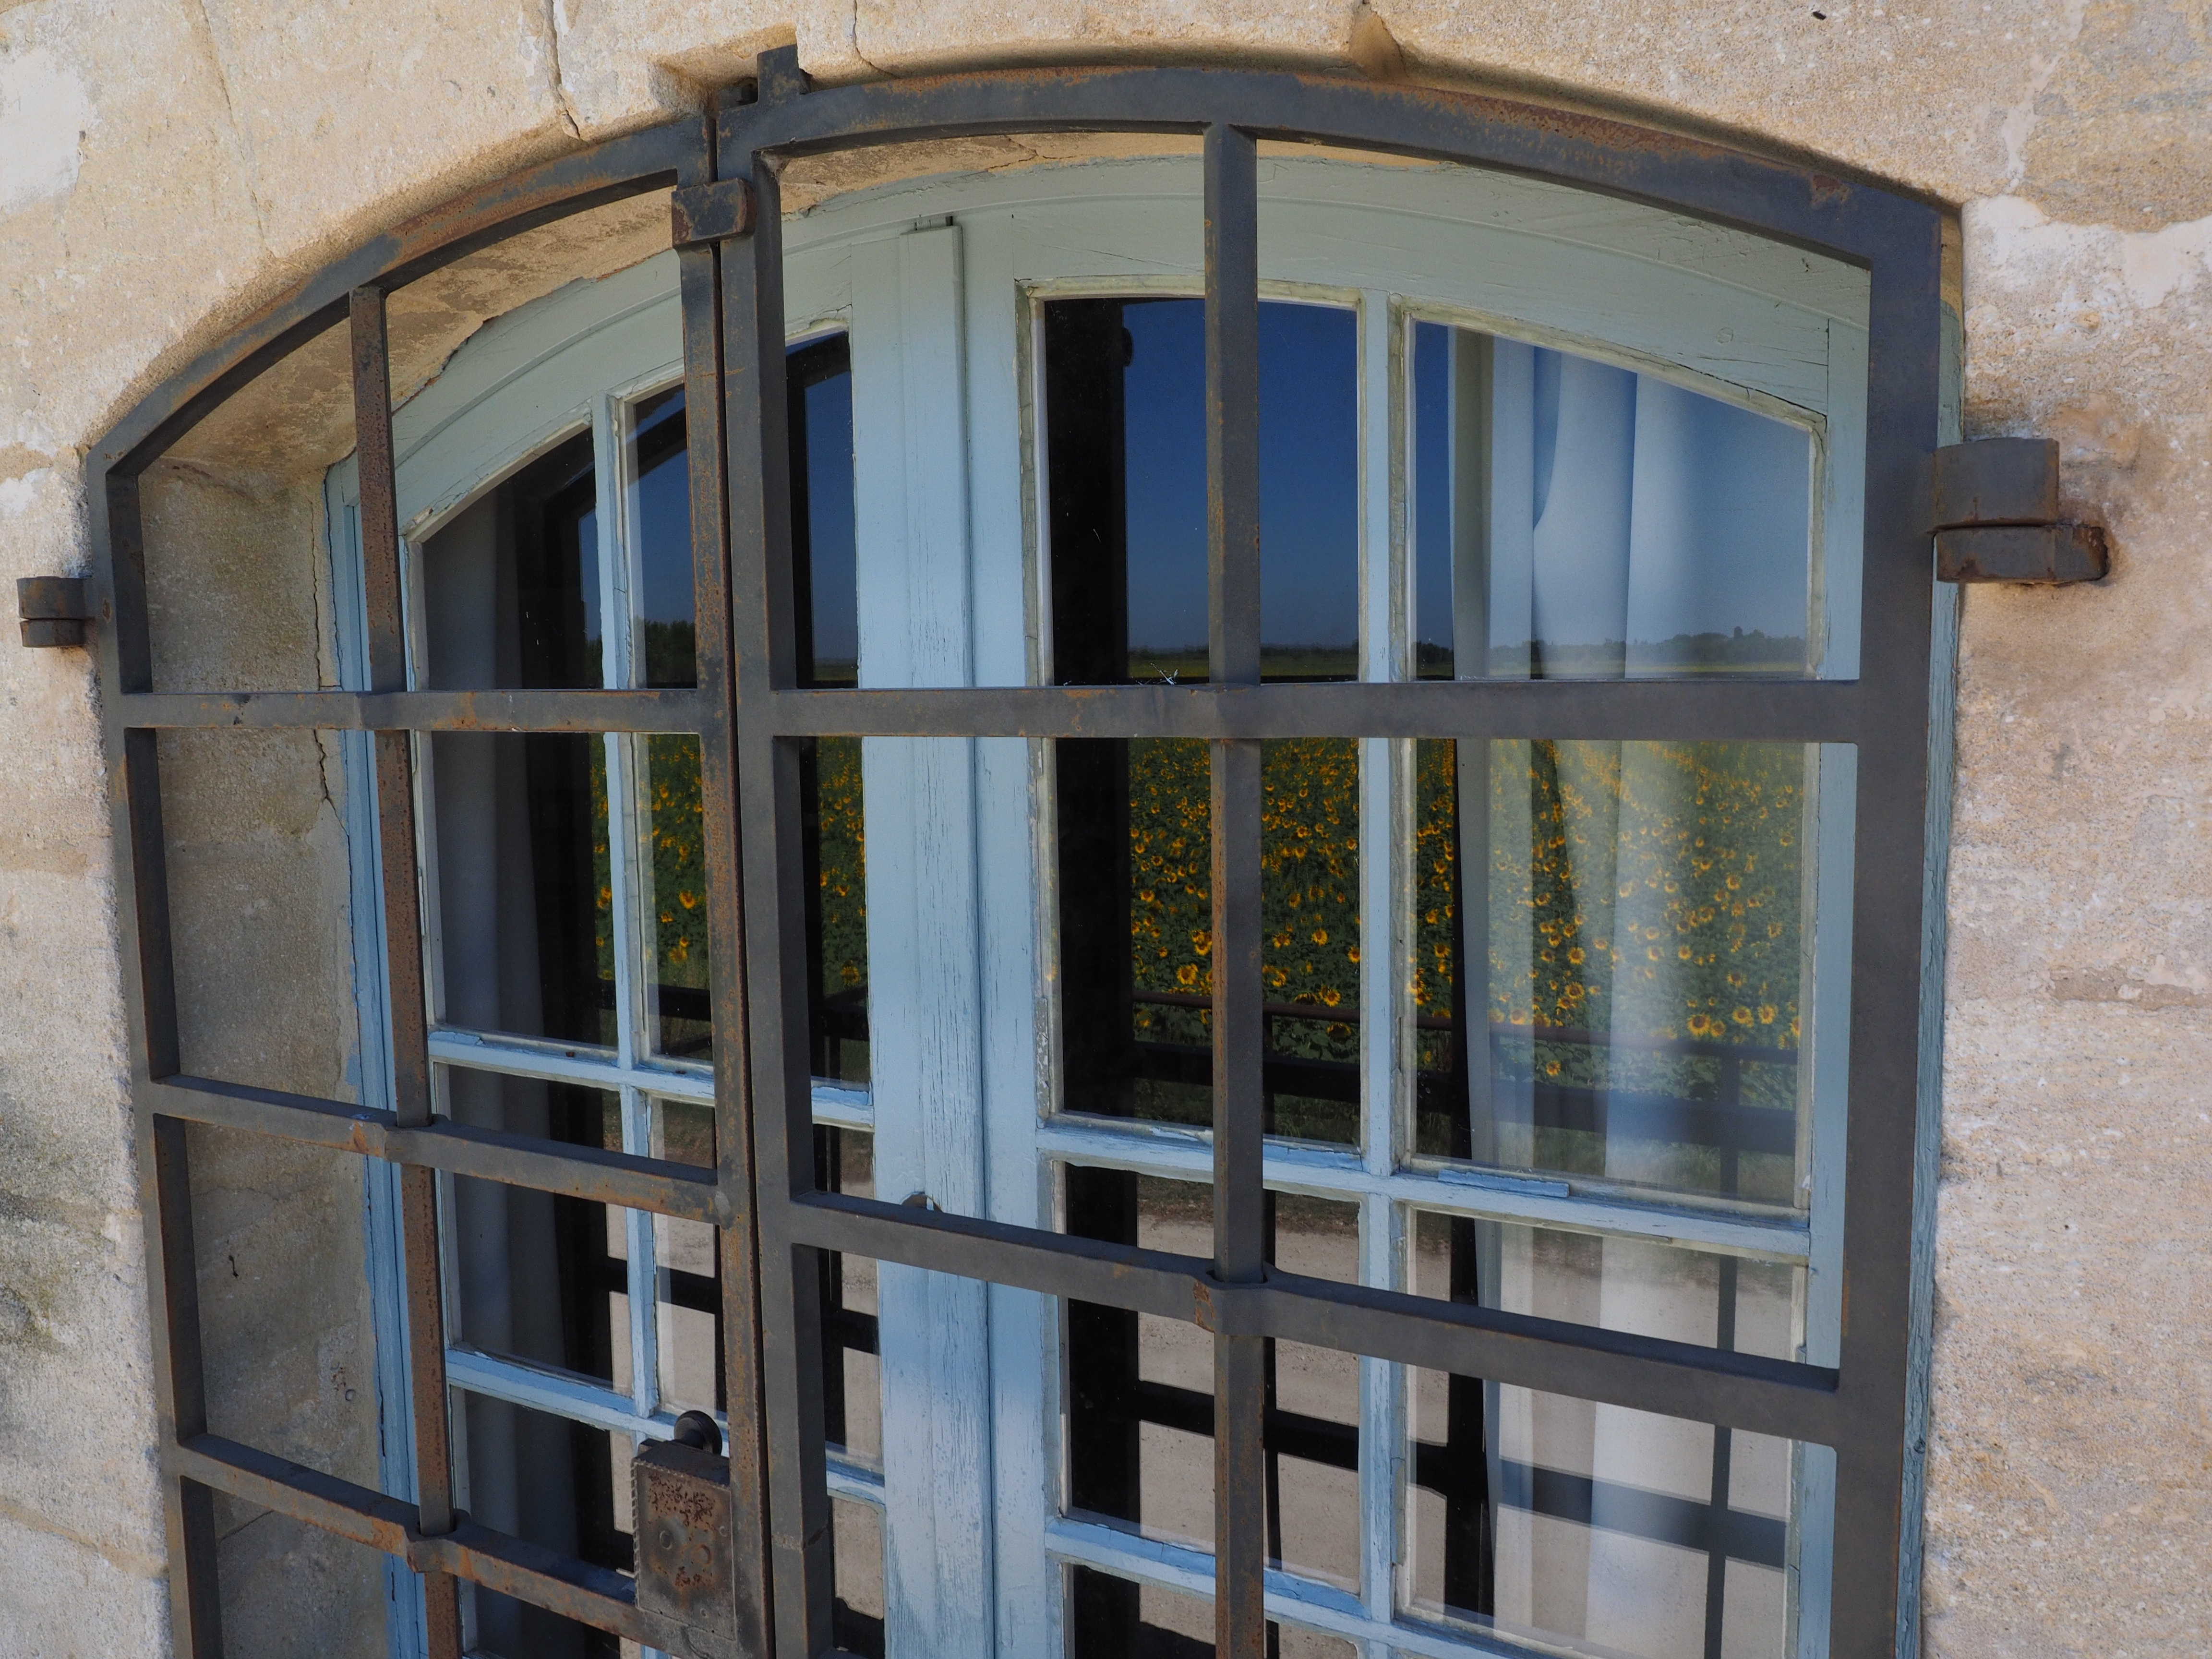
architecture, wood, window, glass, wall, balcony, facade, property, door, grate, interior design, protected, daylighting, theft, burglarproof, burgle, window covering, sash window